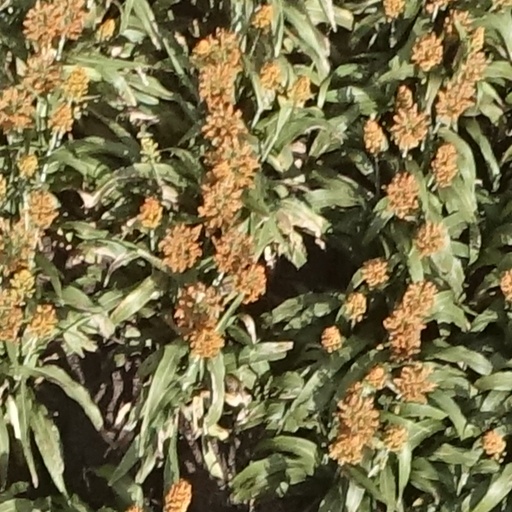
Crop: sorghum